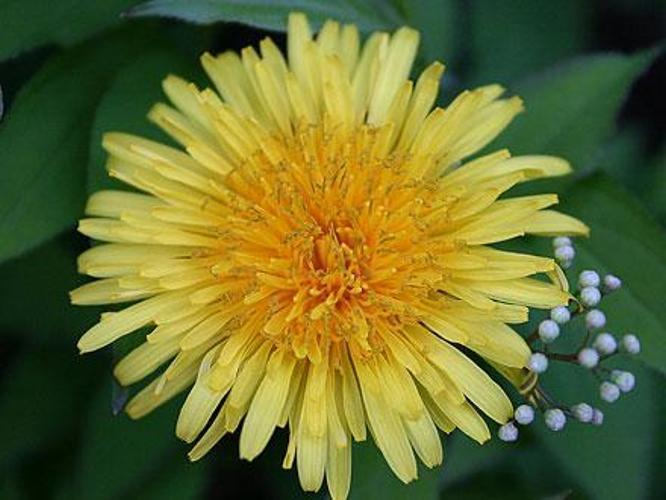
Label: common dandelion